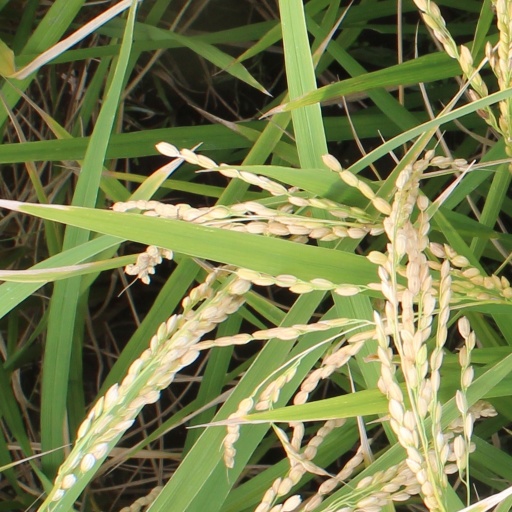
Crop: rice